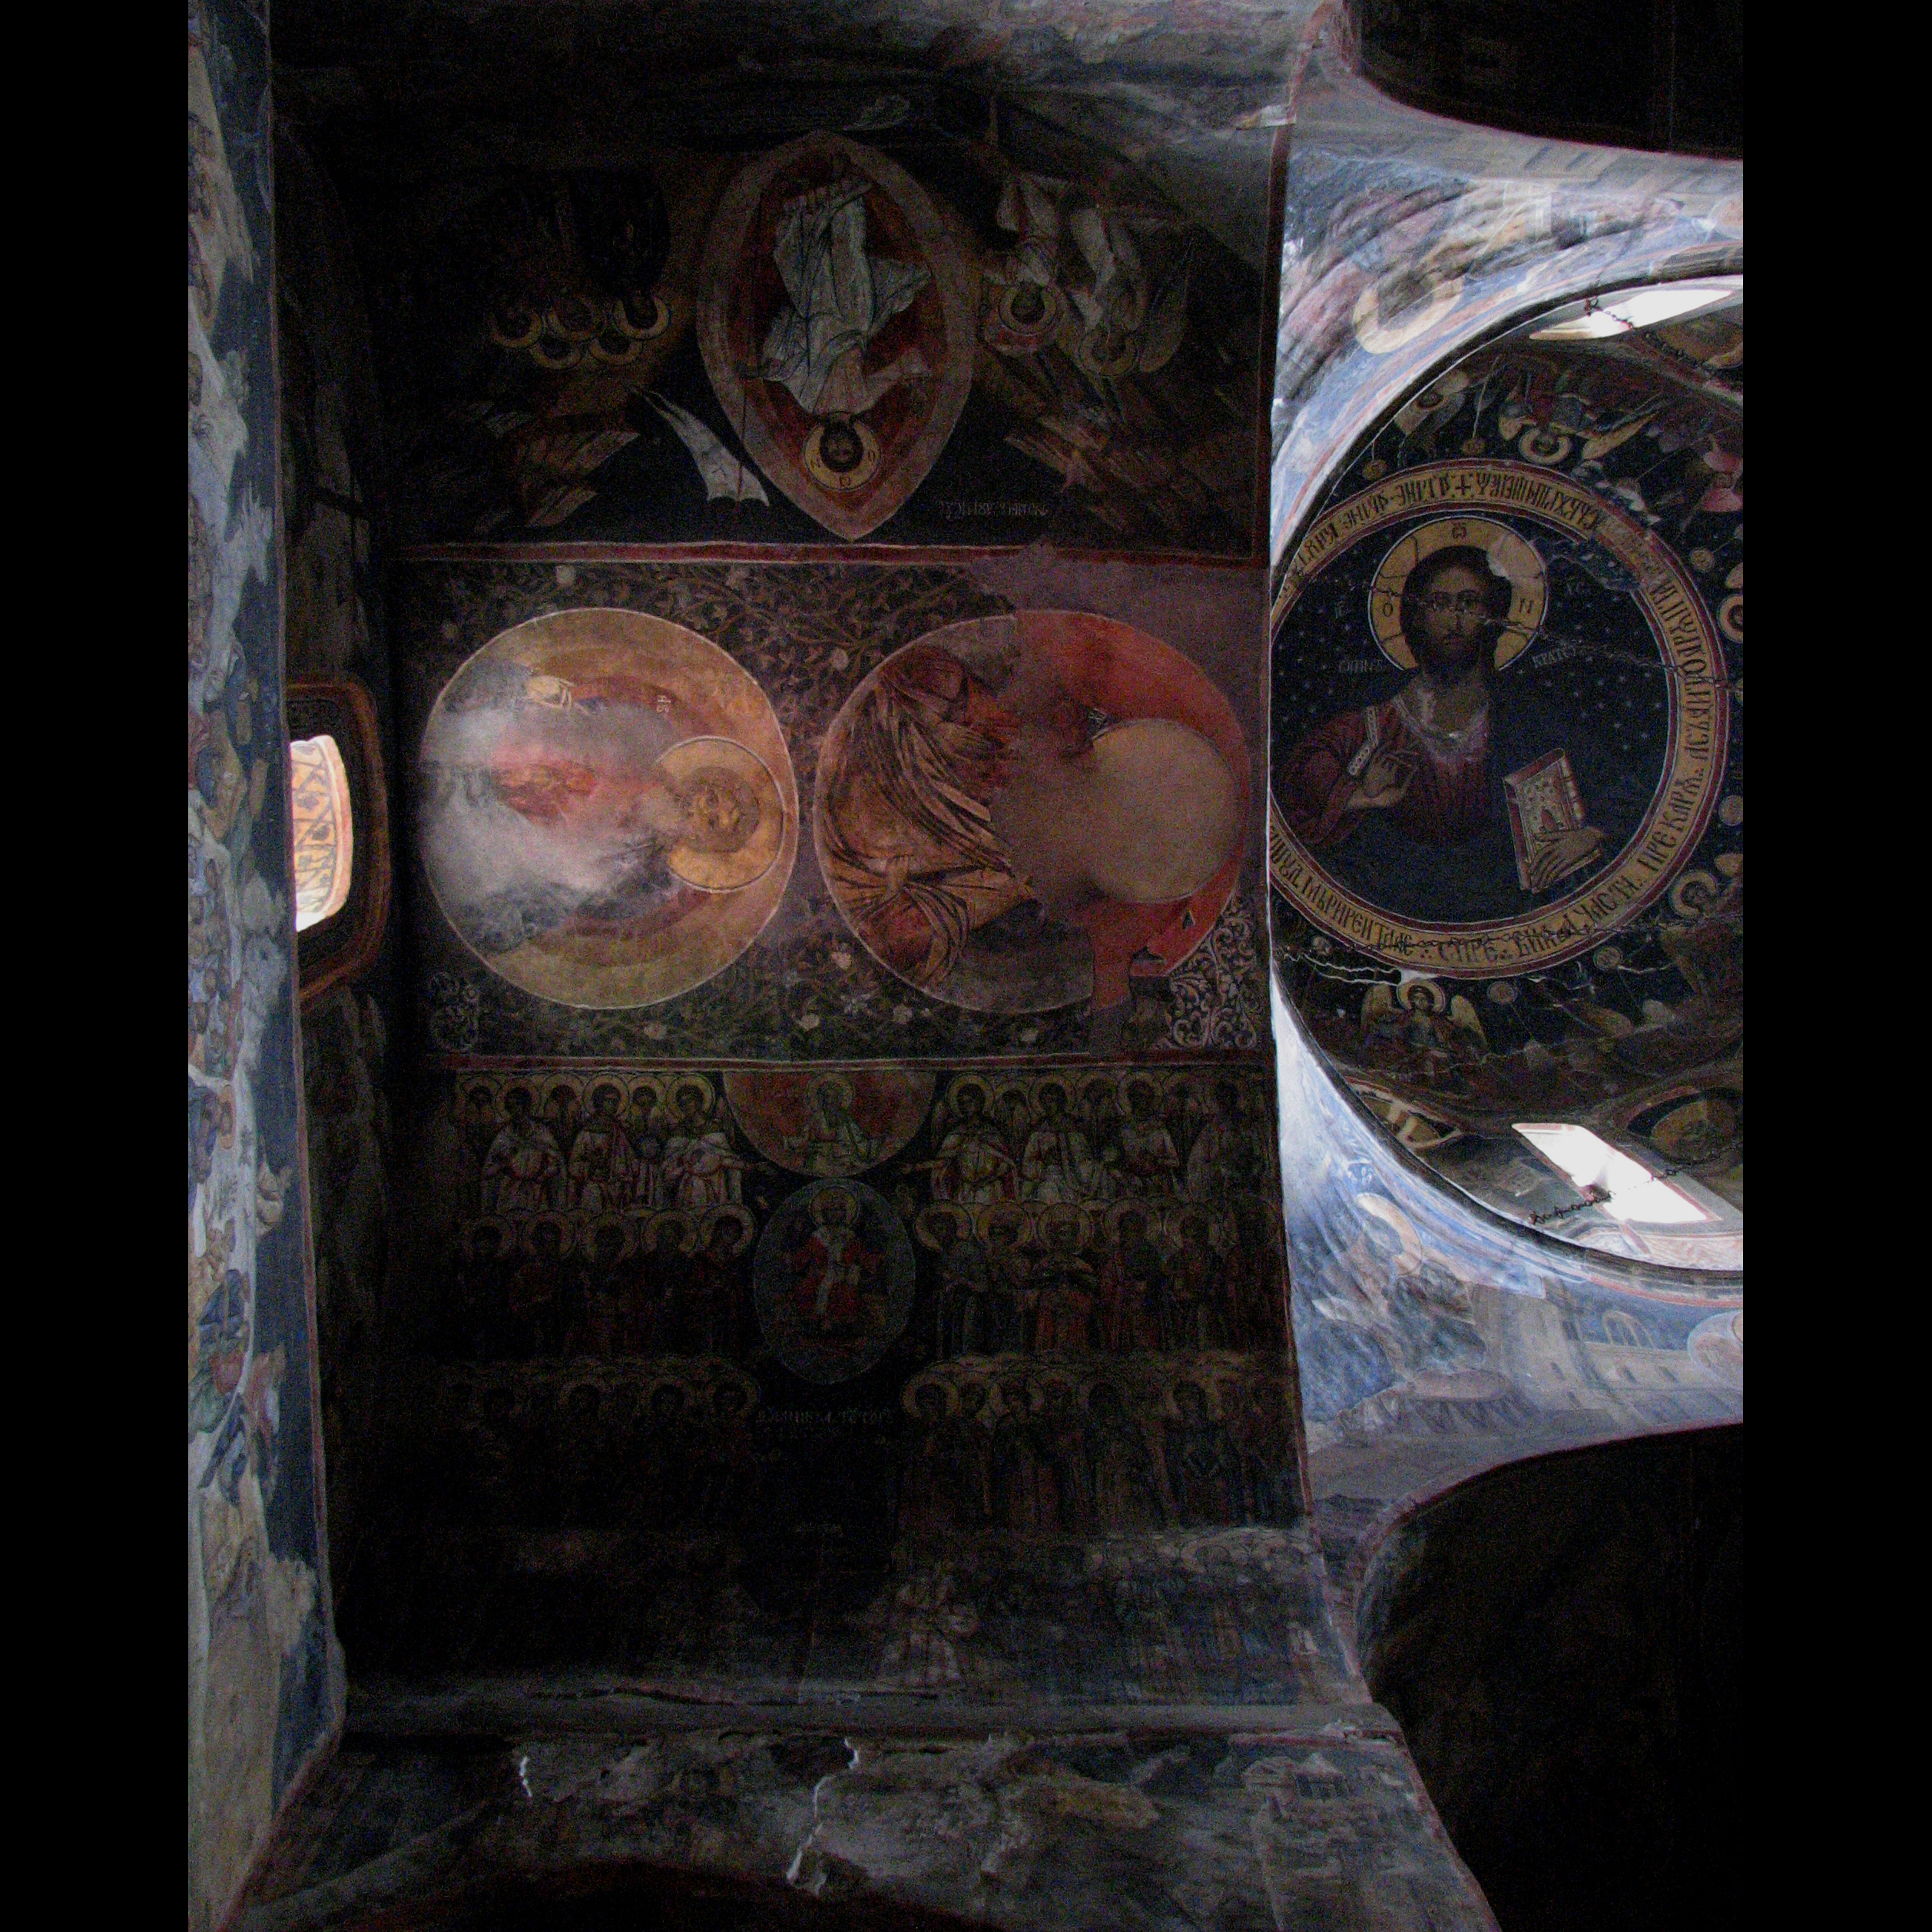
light, architecture, photography, interior, photo, greek, darkness, church, cross, still life, painting, photos, sculpture, free, art, cool image, de, temple, iconography, plan, fotografie, romana, image, orthodox, vaulting, unesco, eastern, fresco, dome, carving, icon, romania, icons, screenshot, bor, byzantine, biserica, arhitectura, wallachia, muntenia, orthodoxy, lumina, cruce, greaca, inscrisa, inscribed, cupola, pendentives, pendentive, pandantiv, pandantivi, romanian, eikn, ortodoxa, fresca, frescoes, cladire, byzantium, constantinopolitan, bizantin, byzantin, byzanz, byzantinisch, valahia, tararomaneasca, christpantocrator, pantokrator, crucegreacainscrisa, 14thcentury, curteadearges, basarab, greekcrossplan, basarabiofwallachia, godslight, modern art, ancient history